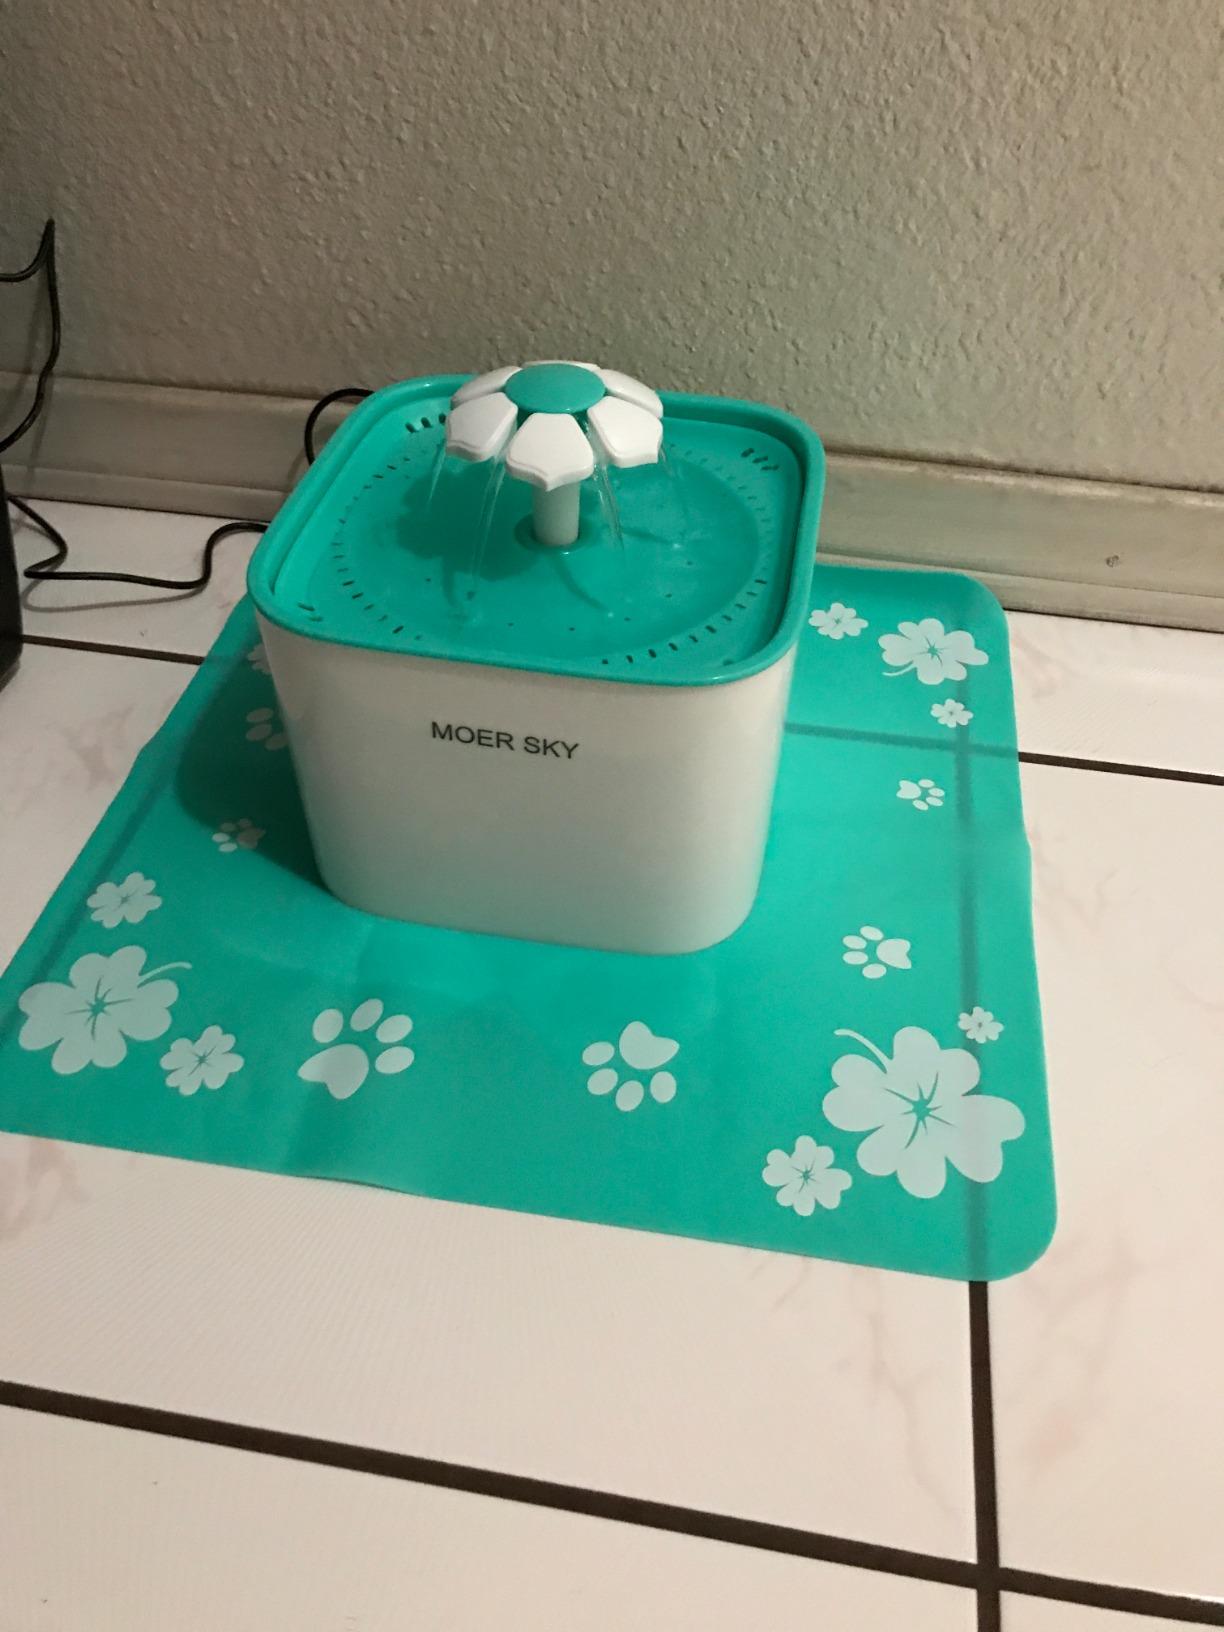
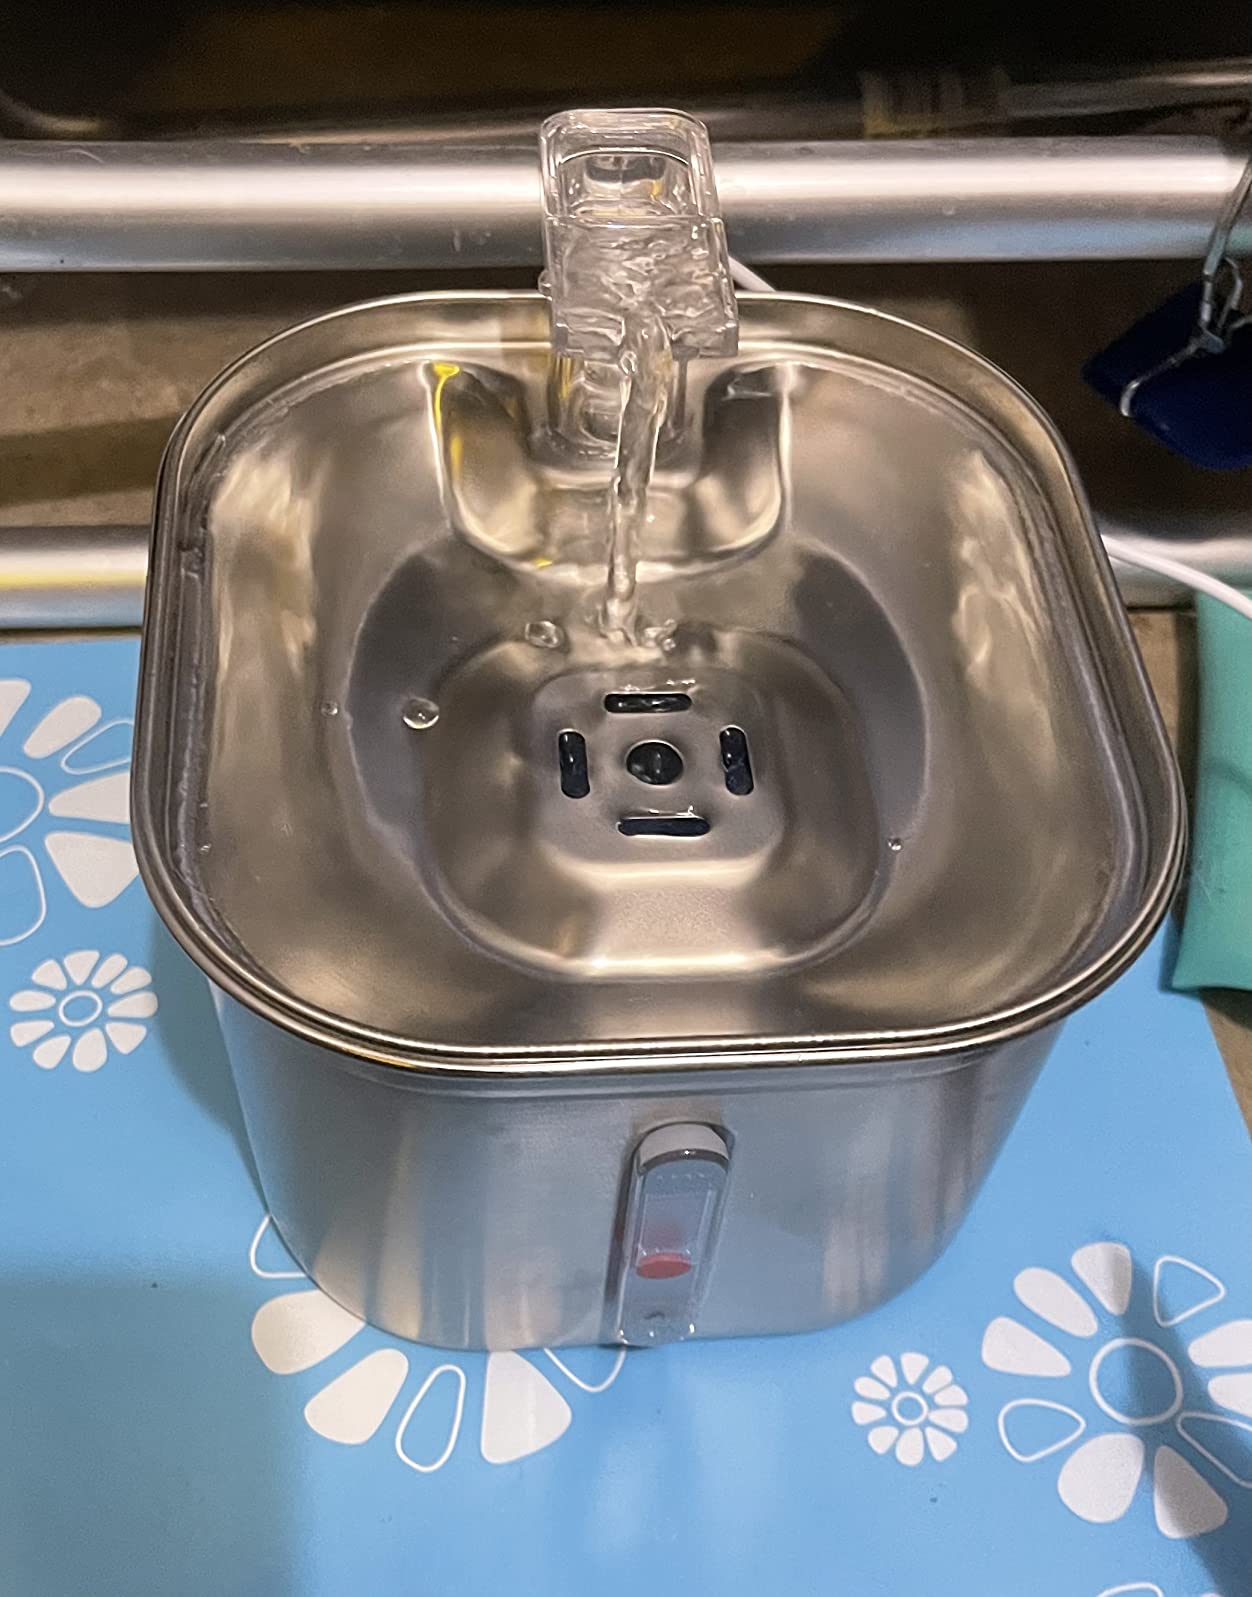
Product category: items_bowl
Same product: no